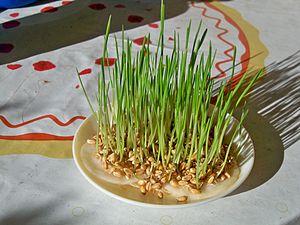
Blé de la Sainte Barbe en cours de pousse
Les blés de la Sainte-Barbe font partie des traditions provençales issues de l'héritage païen et reprises pour les fêtes de Noël.